Loyalists fighting in the American Revolution

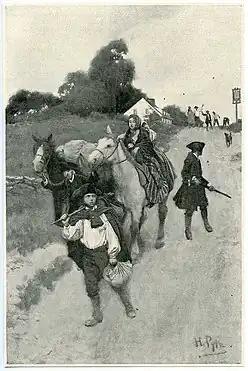
"Tory Refugees on their way to Canada" by Howard Pyle

The majority of the 400,000 to 500,000 Loyalists remained in the United States after the British left. Those who were in Loyalist combat units, and non-combatant Loyalist families who had very visibly aided the British cause, and/or were unshakably loyal to Britain, mostly left. The largest number became the foundation of the English-speaking Canadian community. According to recent estimates, about 62,000 Loyalists at a minimum left the United States by 1784: 46,000 to Canada, 8000-10,000 to Great Britain and the rest to the Caribbean. 5,090 whites and 8,385 blacks went to Florida, but almost all moved on after it was returned to Spain in 1784: 421 whites and 2,561 blacks returned to the States.